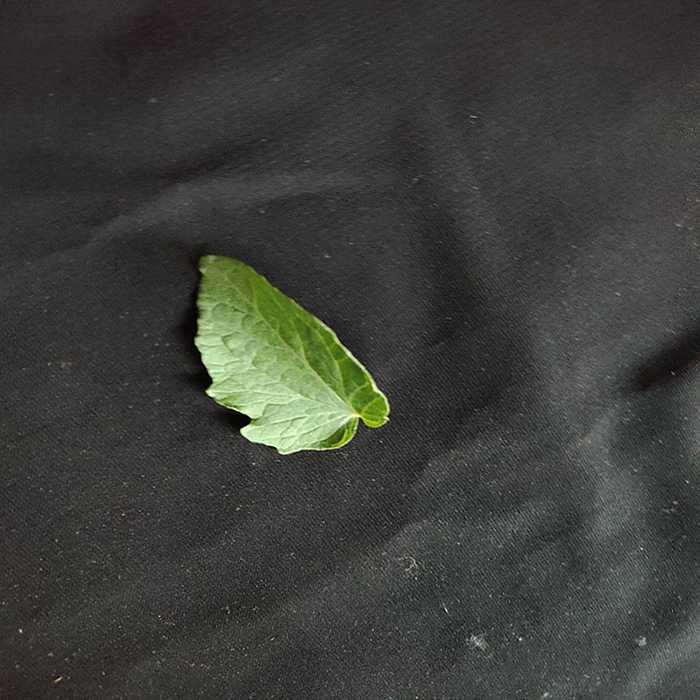
Plant: Tomato
Label: Tomato Fresh leaf